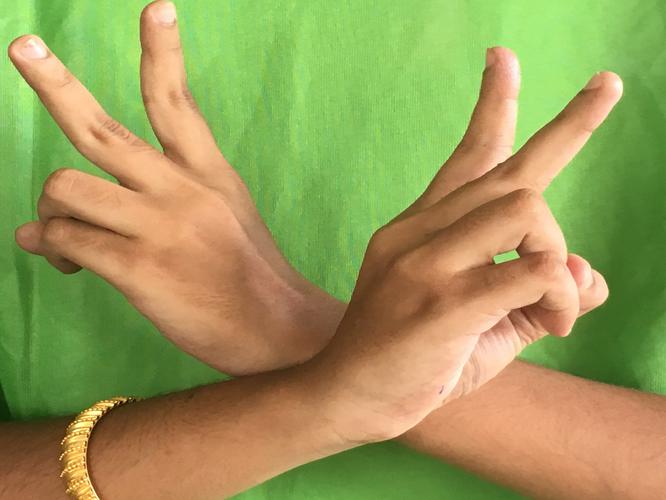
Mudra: Kartariswastika
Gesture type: double_hand